Ruijingxinyuan station

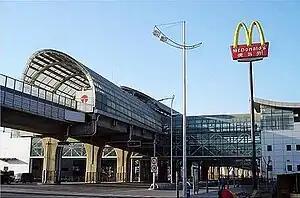

Ruijingxinyuan Station, formerly Xihengdi Station, is a station of Line 1 of the Tianjin Metro. It started operations on 12 June 2006.